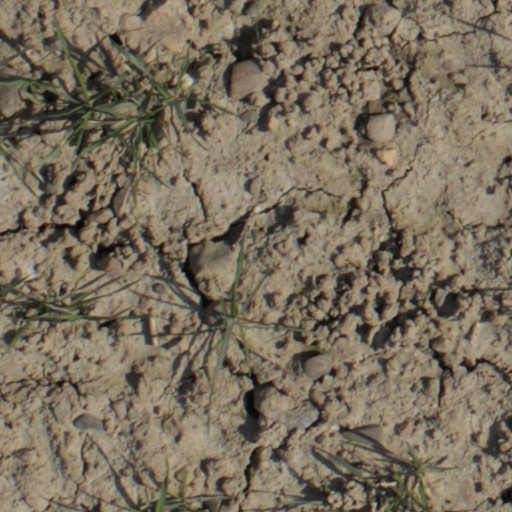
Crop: wheat